Asashio Tarō I

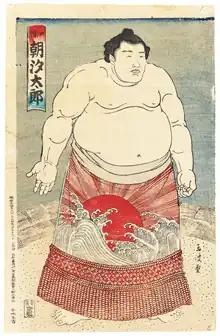
Asashio Tarō I, ukiyo-e 1901

Asashio Tarō I (朝汐 太郎, November 28, 1864 – August 26, 1920) was a sumo wrestler from Ehime Prefecture, Japan. His highest rank was ozeki.